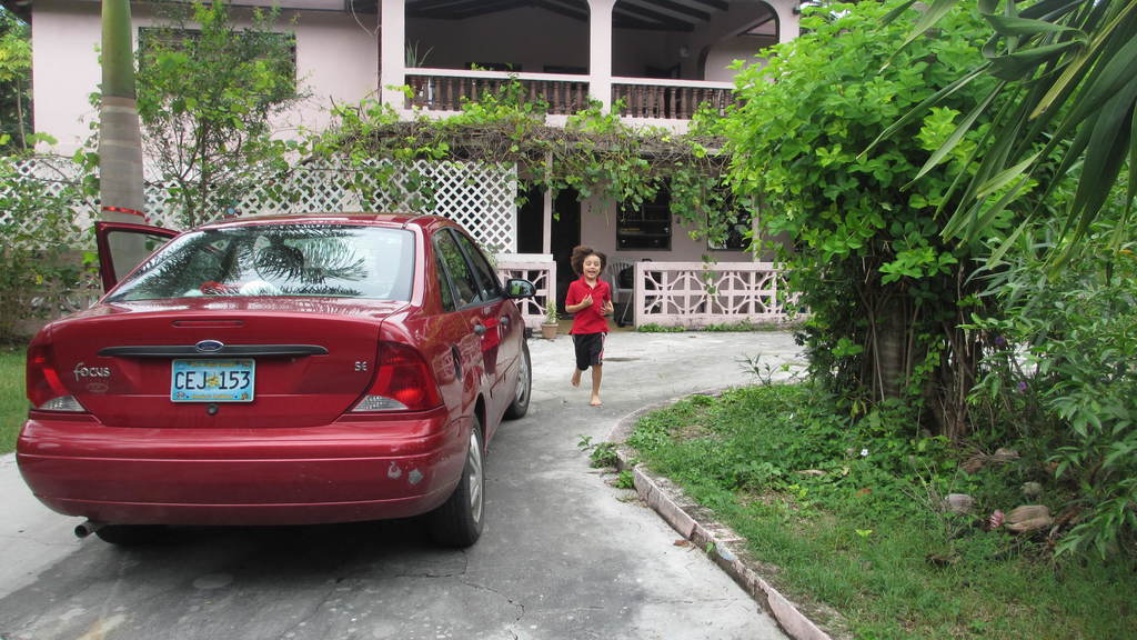
Question: Can you confirm if smooth concrete pavement at center is positioned to the left of matte red shirt at center? (A) yes (B) no
Answer: A